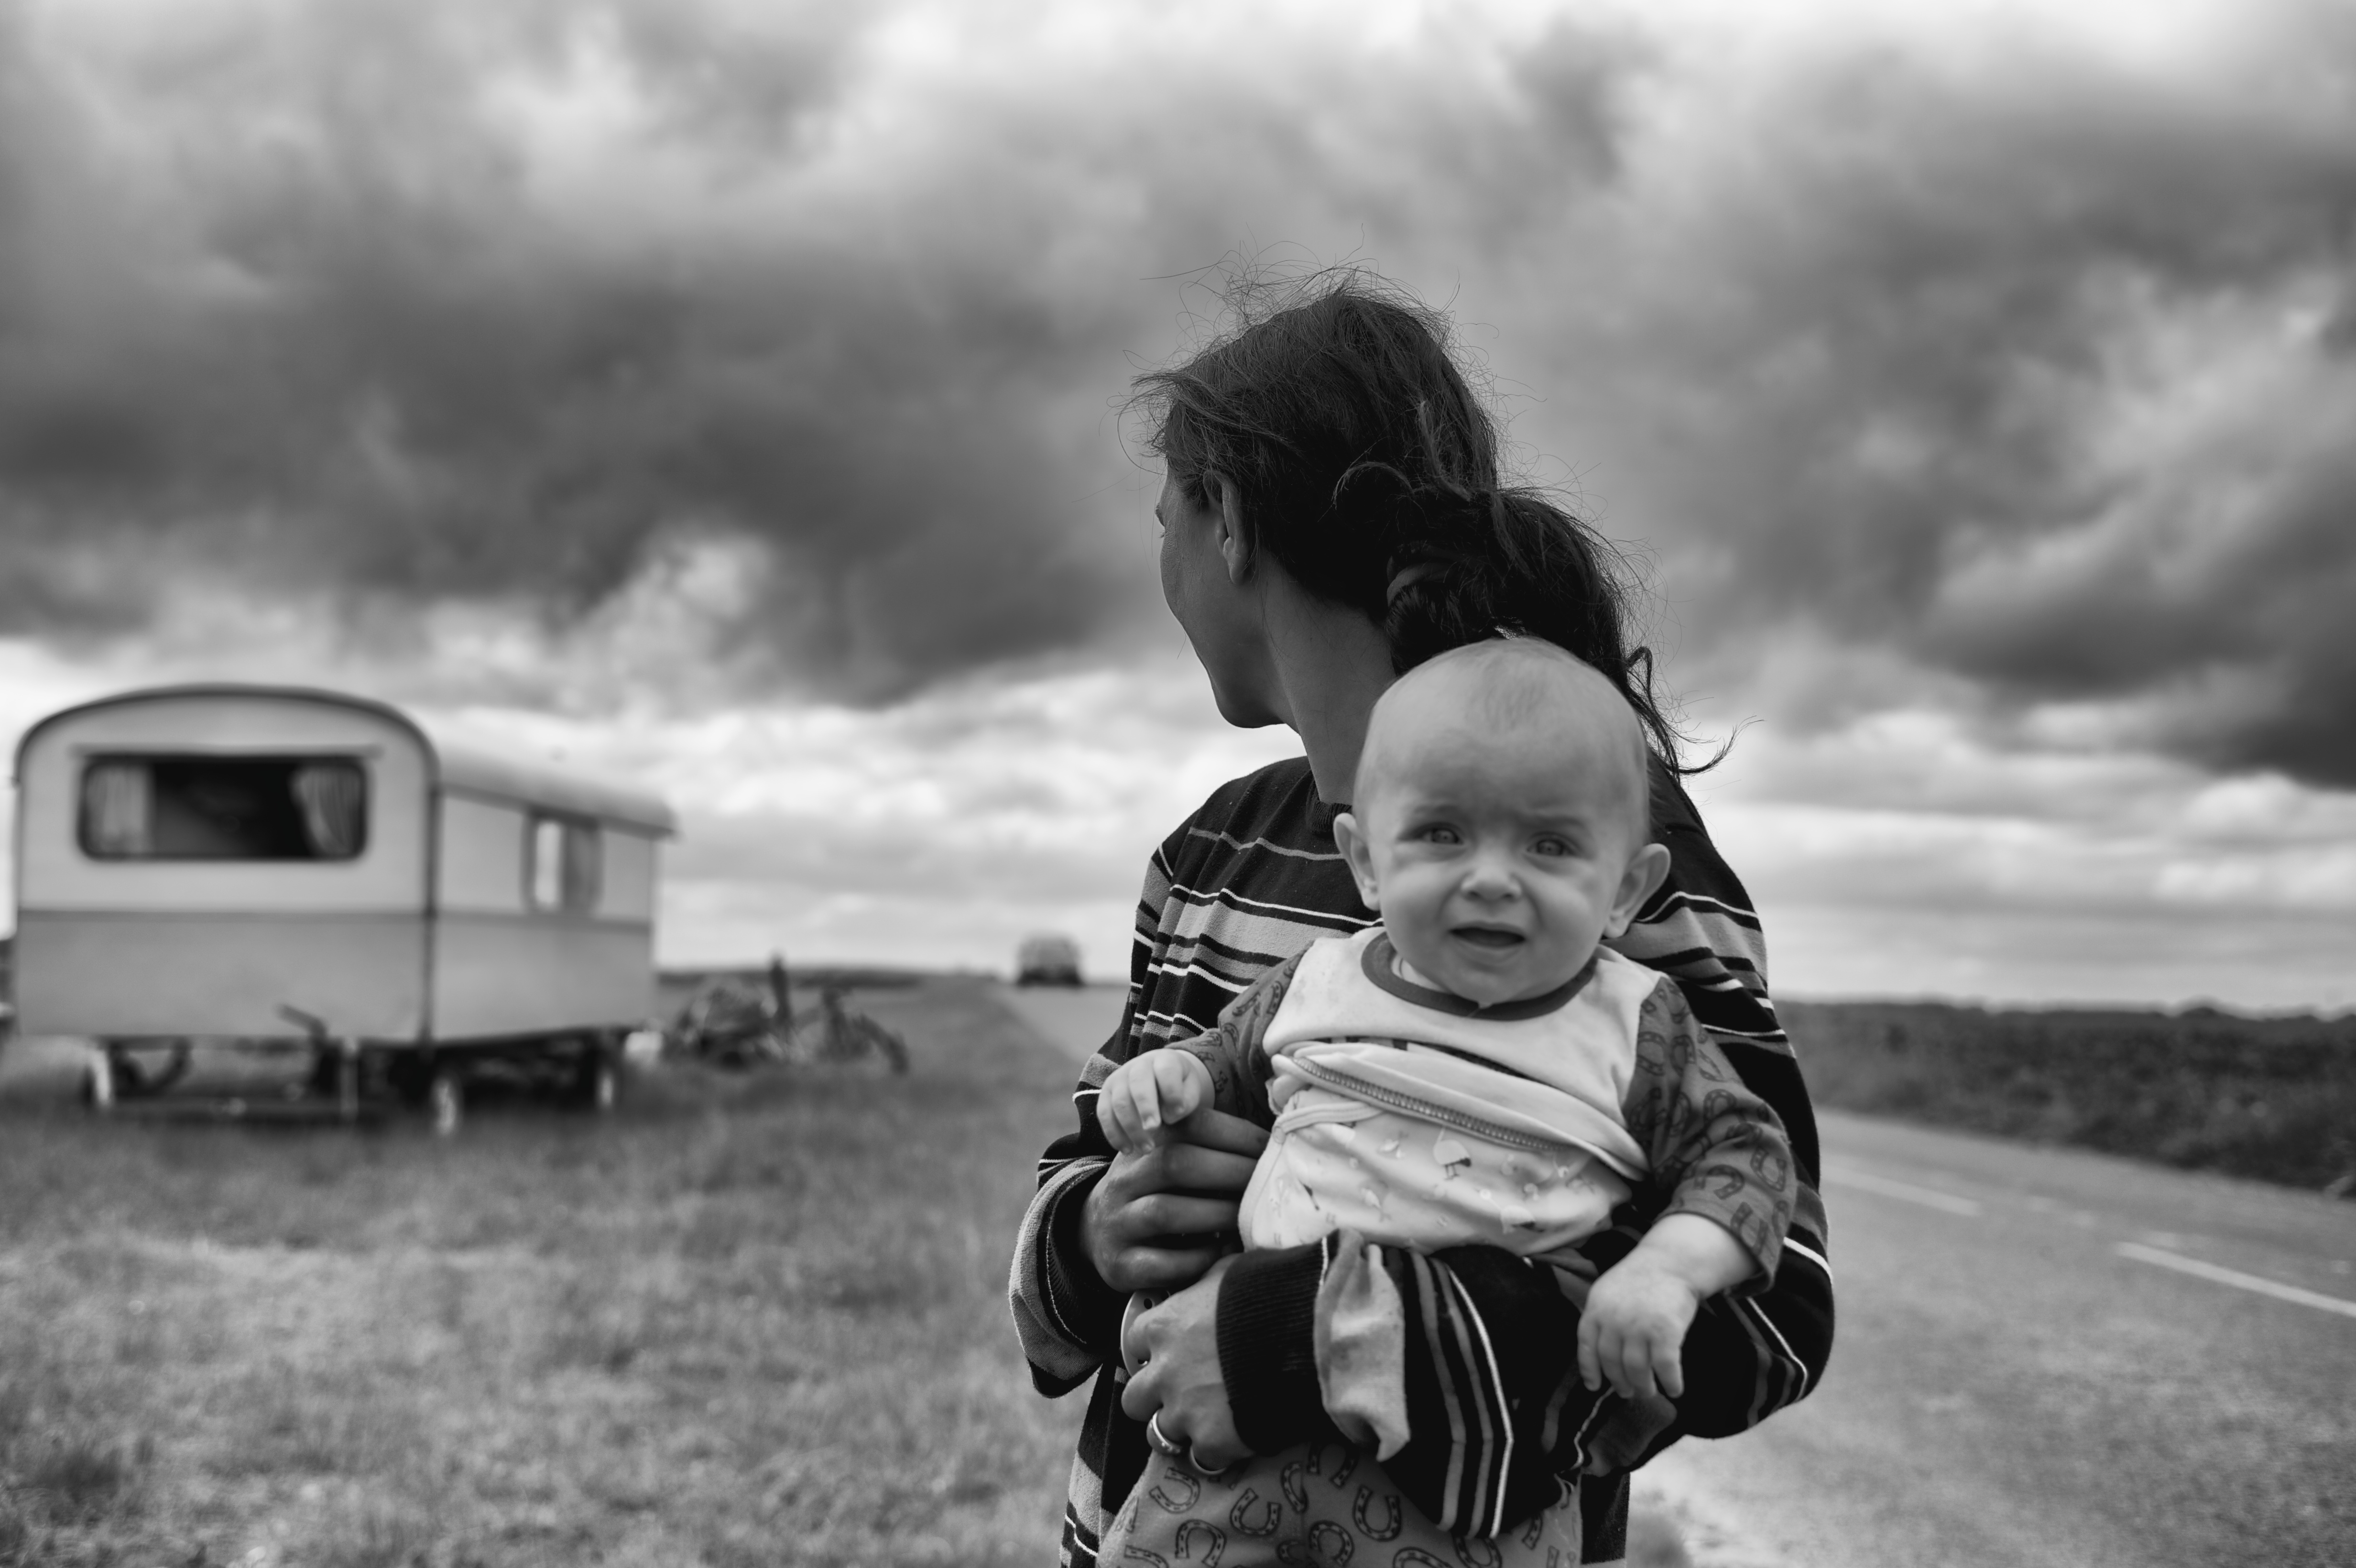
person, black and white, people, white, photography, kid, sitting, child, black, monochrome, baby, mother, emotion, monochrome photography, portrait photography, human positions